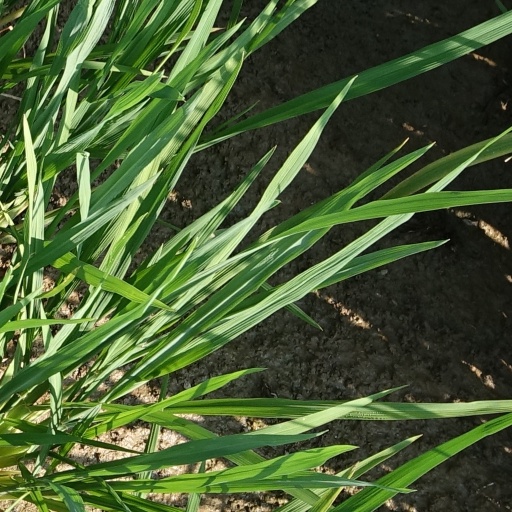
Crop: rice